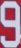
Number: 9